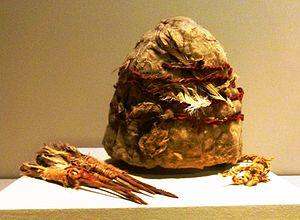
Loulan est une ancienne cité et royaume, fondée au IIᵉ siècle av. J.-C. dans une oasis sur la bordure nord-est du désert du Taklamakan, à environ 300 km. au sud-sud-est de Tourfan. Cette cité, connue également sous les noms de Krorän ou Krorayina, était le centre d'un royaume sur la route de la soie, dans l'actuelle région autonome des Ouïgour du Xinjiang en Chine.